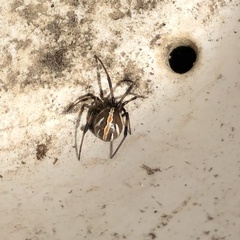
Species: Lactrodectus_hesperus